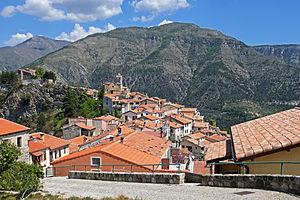
Vue de Piène Haute quand on arrive sur le village
Breil-sur-Roya et en italien Breglio ou Breglio sul Roia, est une commune française située dans le département des Alpes-Maritimes en région Provence-Alpes-Côte d'Azur. Ses habitants sont appelés les Breillois.